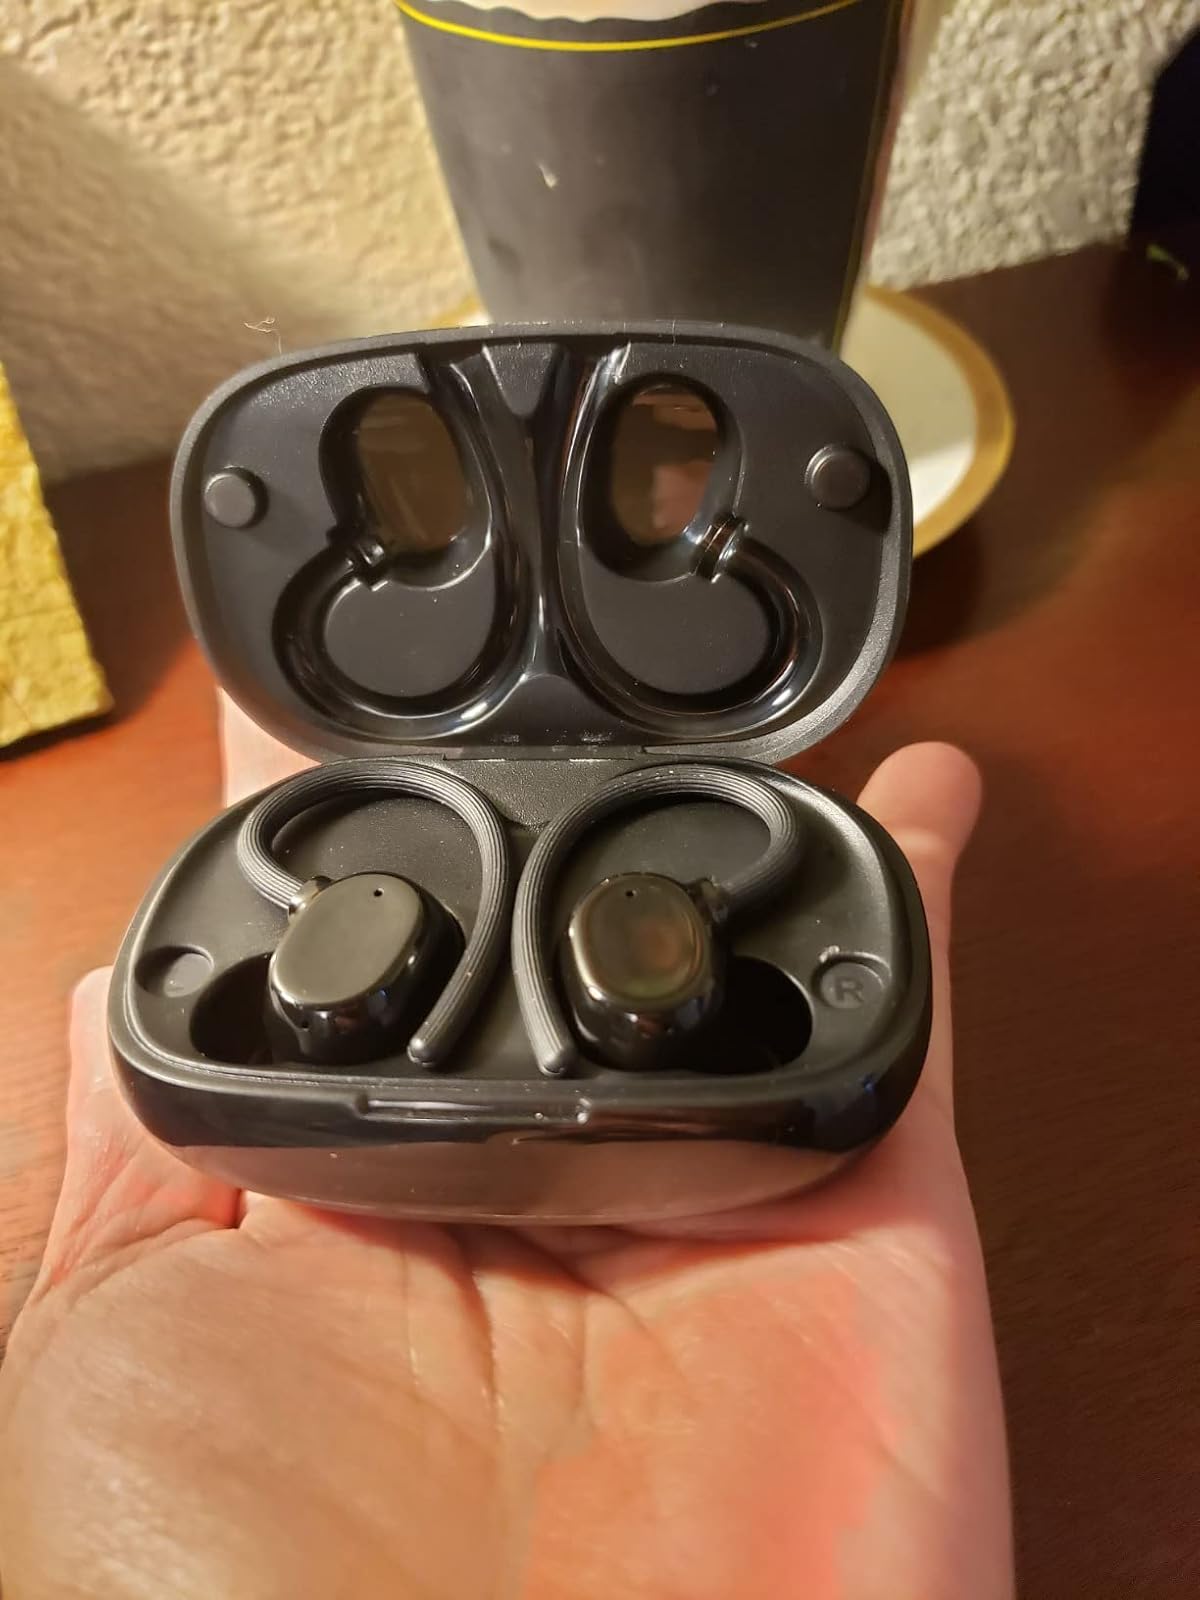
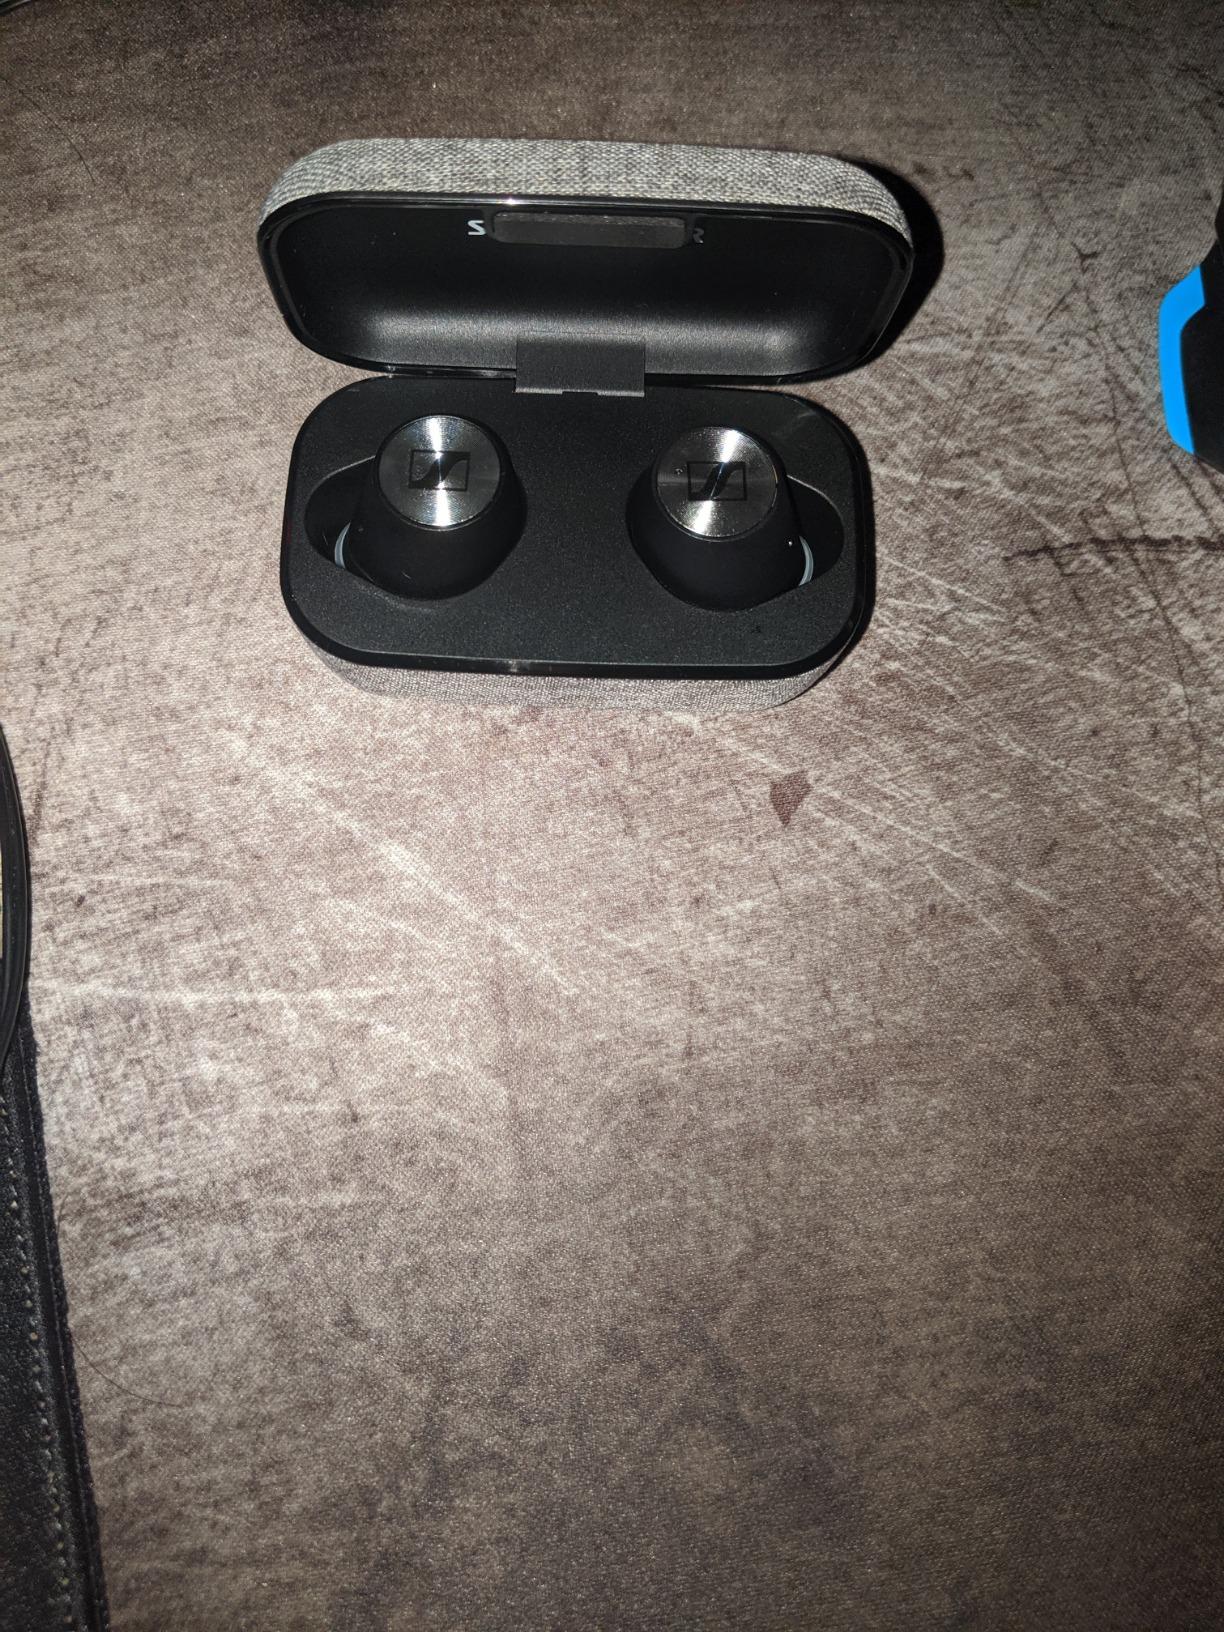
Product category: earbuds
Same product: no